Turbulator

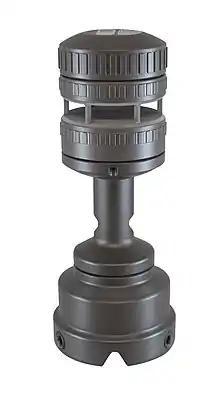
FT742-DM50 ultrasonic wind sensor using turbulators to condition the airflow

In wind sensors (anemometers), the use of turbulators reduces inaccuracies in the measurement of wind speed caused by the unpredictable switching between laminar flow and turbulent flow. Therefore the calibration of the wind sensor can be accomplished more accurately. Since wind direction can be calculated from a number of wind speed measurements, the measurement of the wind direction is also improved.